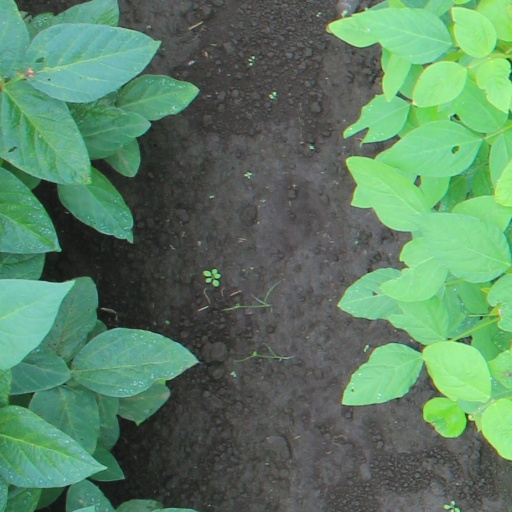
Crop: soybean